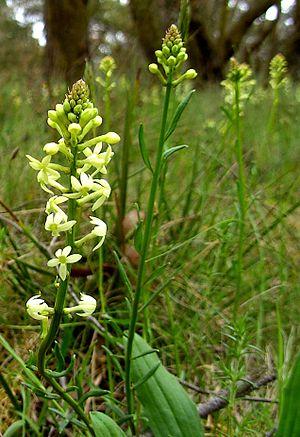
Stackhousia est un genre de plantes annuelles et vivaces de la famille des Celastraceae originaires d'Australie, de Nouvelle-Zélande, de Malaisie et de Micronésie. Le genre a été décrit par James Edward Smith dans les transactions de la Société linnéenne de Londres en 1798.